Jack Huston

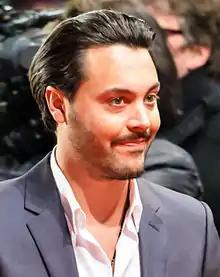
Jack Huston at the Berlin International Film Festival in 2013

In 2010, he played the minor role of Royce King in "". He appeared in HBO's "Boardwalk Empire" as Richard Harrow, a severely disfigured World War I marksman turned gangster. On 16 December 2010, it was announced Huston would be made a series regular after appearing in five episodes of the first season.